Emeraude Toubia

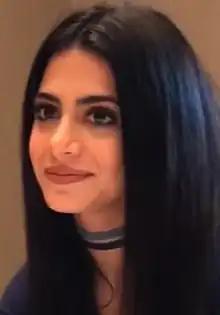
Toubia in 2016

In 1999, at the age of ten, Toubia made her first television appearance on Televisa's children's program "El Mundo de los Niños". She became widely known in 2008, when she was selected to participate on the second season of the Univision beauty pageant series "Nuestra Belleza Latina", where the participants were trained rigorously in acting, presenting, dancing and other activities; Toubia was voted first runner-up. Since then, she has been featured in advertisements for brands such as Maybelline, J. C. Penney, Sony, Garnier, and AT&T.